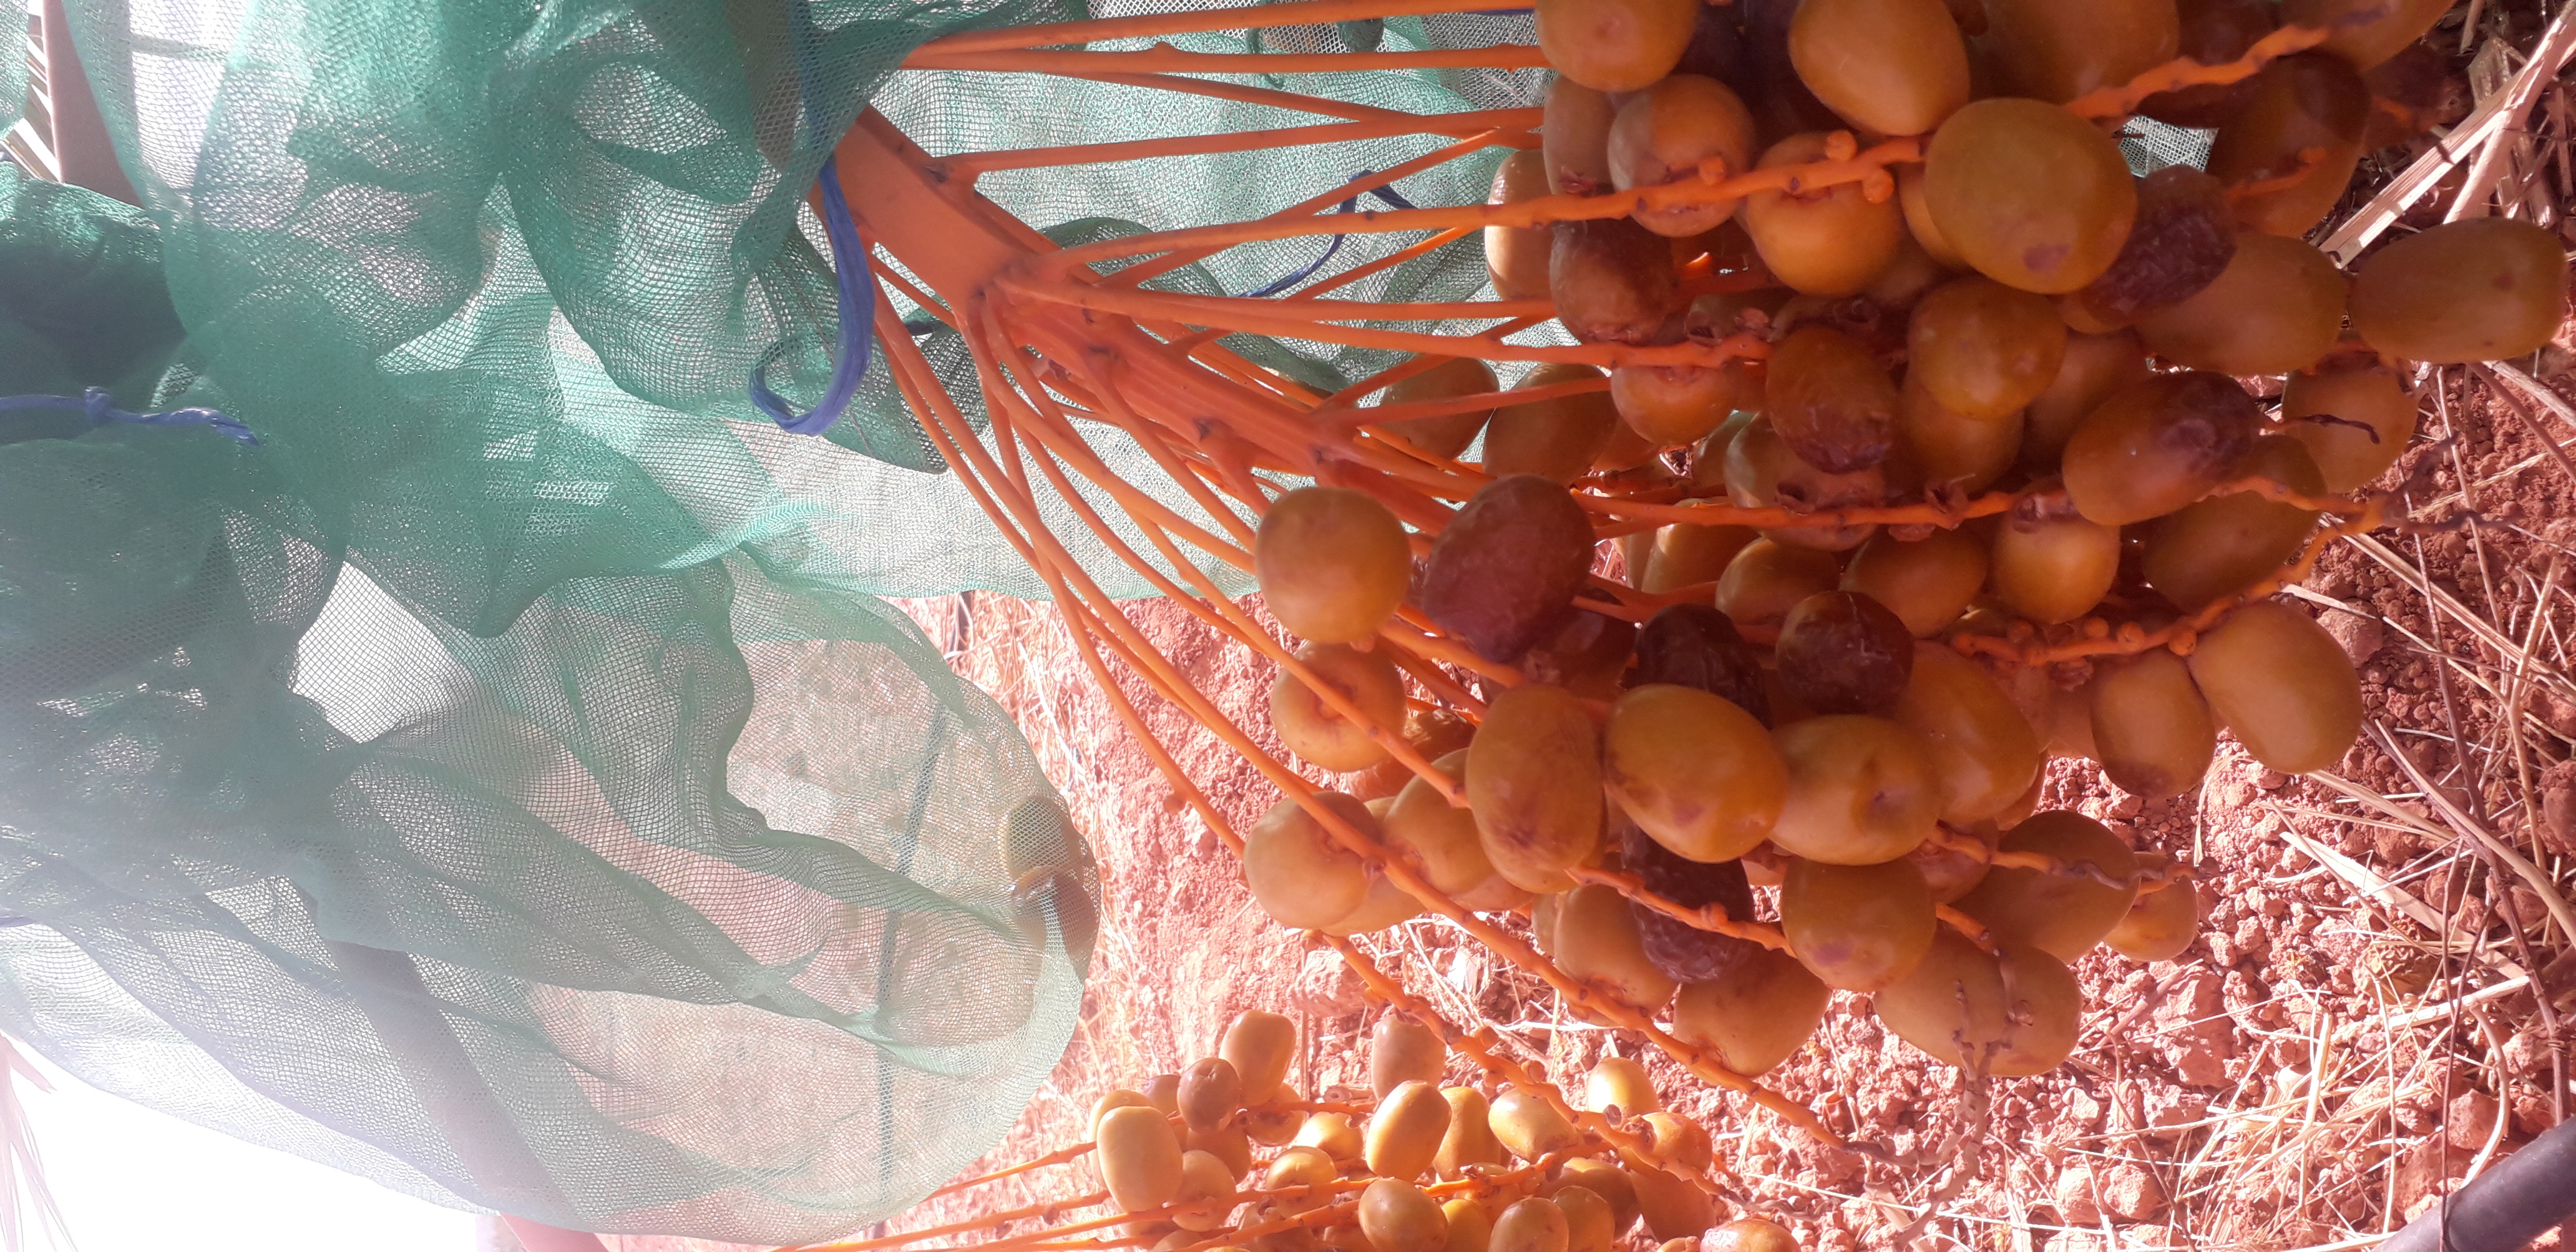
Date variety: Boufagous